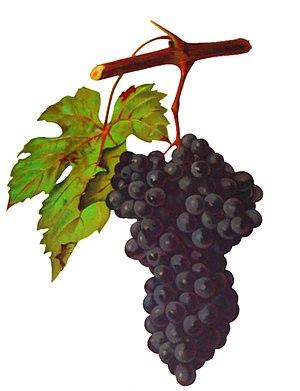
Grappe d'Aspiran Bouschet par Viala et Vermorel